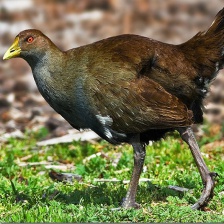
Species: TASMANIAN HEN
Scientific name: TRIBONYX MORTIERII
ImageNet parent category: european_gallinule